ZANU–PF

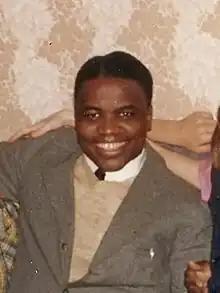
Ndabaningi Sithole, ZANU's founding president, in 1955.

Nkomo returned to Salisbury on 2 July 1963, after which a majority of the party executive that had remained in Dar es Salaam voted to remove him as president of ZAPU. In response, Nkomo suspended the various "rebels", including Sithole and Robert Mugabe, from the party. Unable to outmaneuver Nkomo within ZAPU, his opponents decided to create their own organisation. On 8 August 1963, Sithole, Herbert Chitepo, Leopold Takawira, Edgar Tekere, Henry Hamadziripi, and Mukudzei Midzi gathered at the Highfield home of Enos Nkala to form the Zimbabwe African National Union (ZANU).